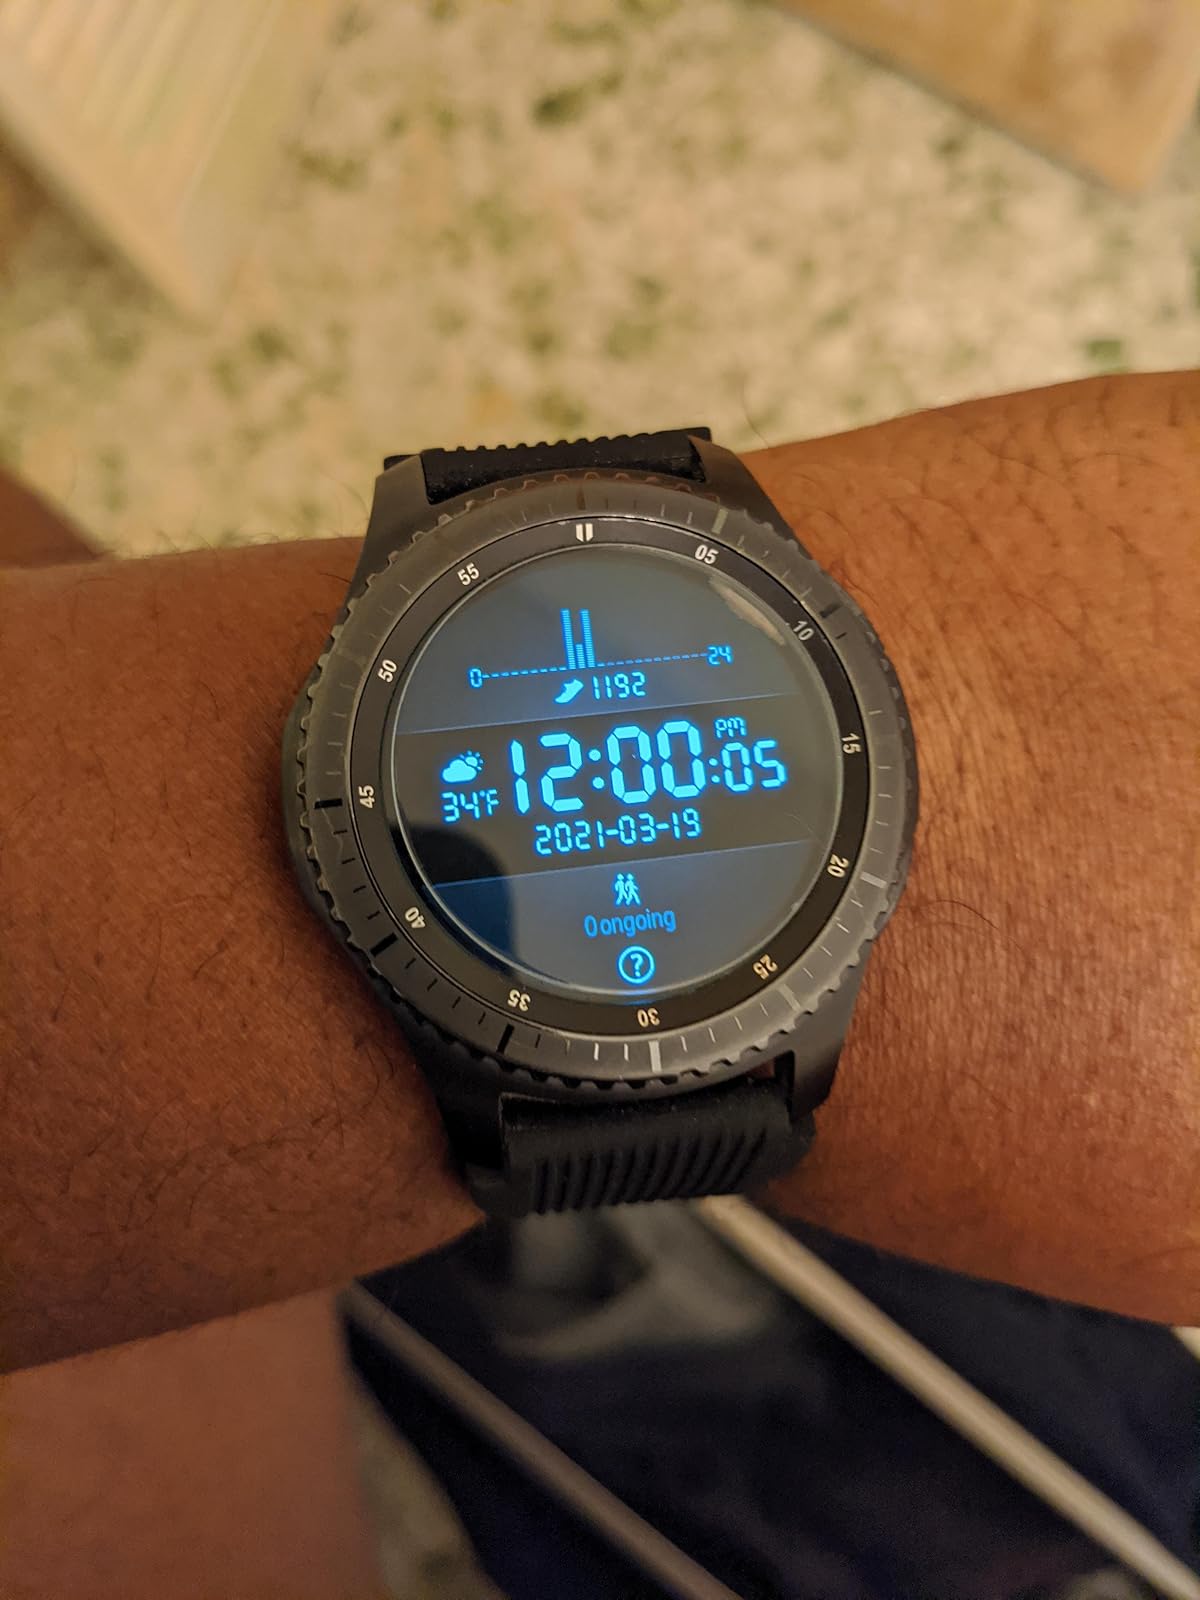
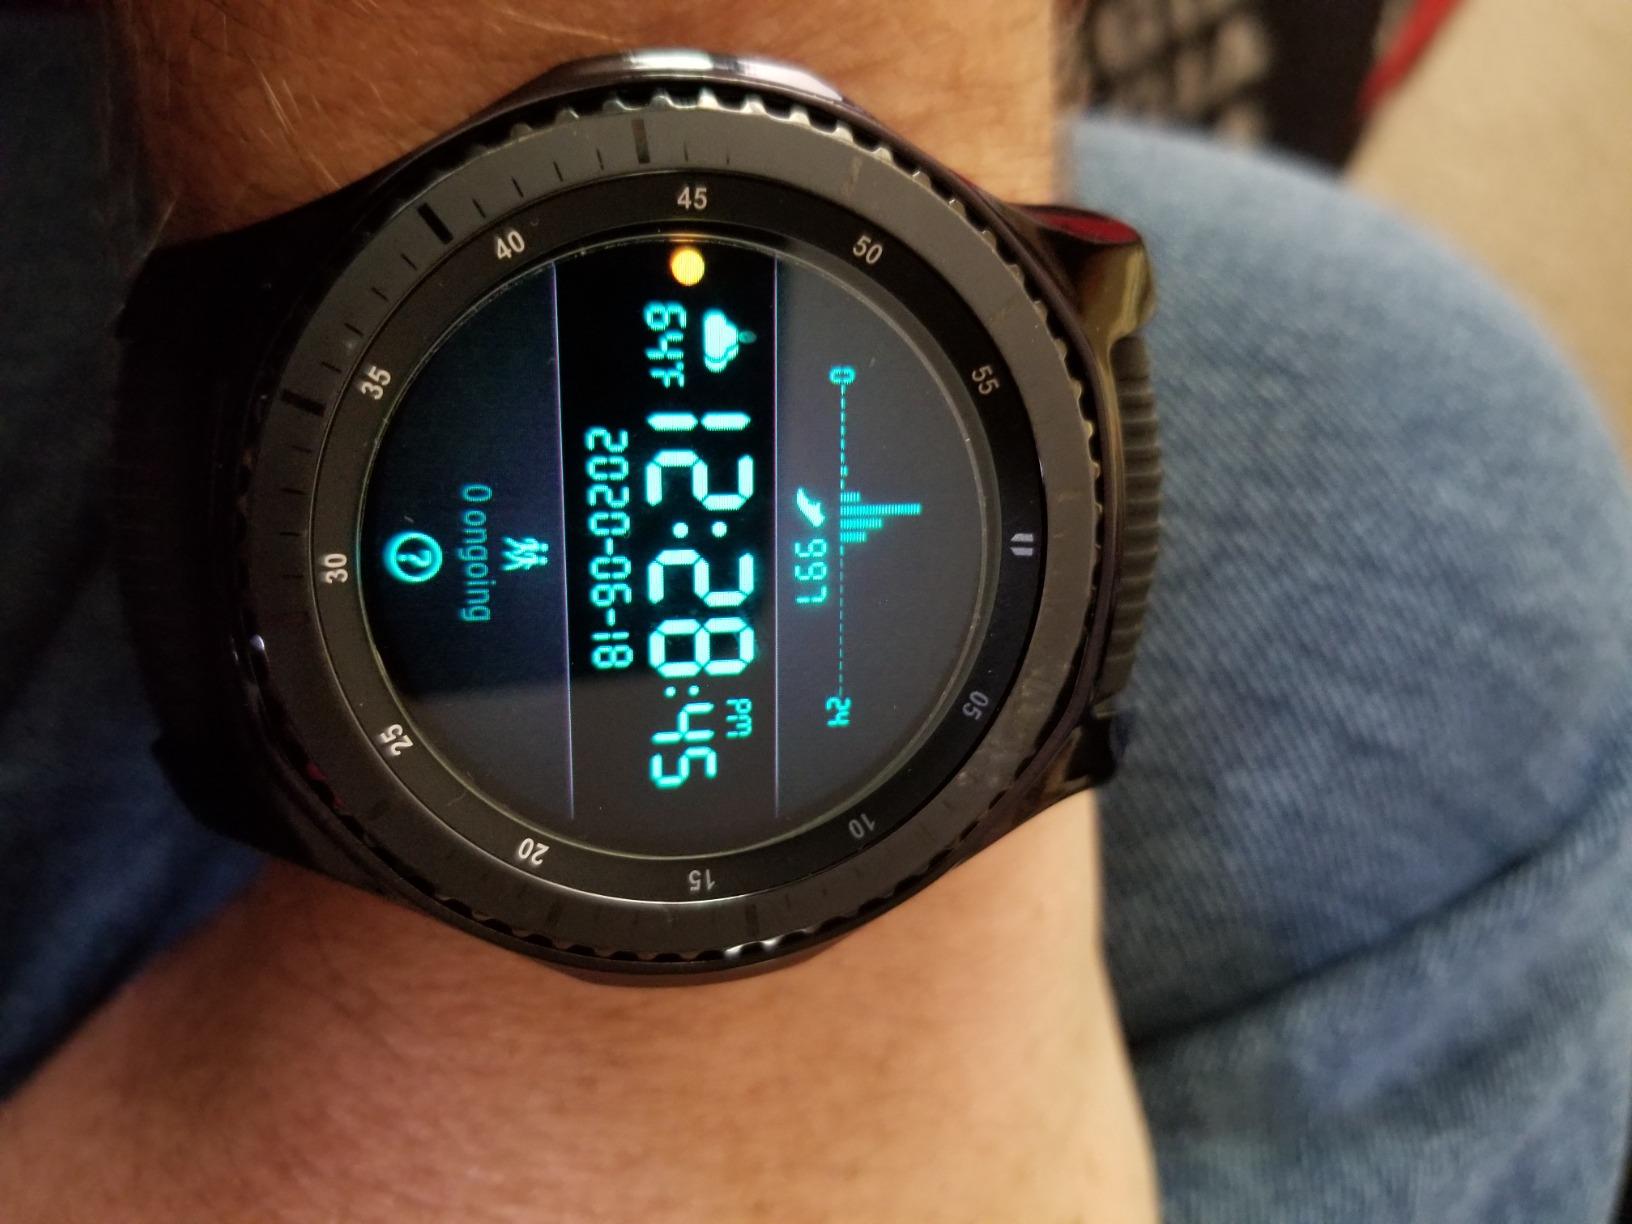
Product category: smartwatch
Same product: yes